King–Crane Commission

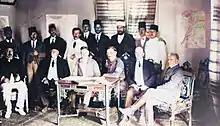
1919 Photo of the King Crane Commission

The Commission was originally proposed by the United States as an international effort to assess "the state of opinion there with regard to [the post-Ottoman Middle East], and the social, racial, and economic conditions." The plan received little support from the other nations, with many claimed delays. The Americans gradually realized that the British and French had already come to their own backroom deals about the future of the region, and new information could only muddy the waters. So, the United States alone sponsored the commission.